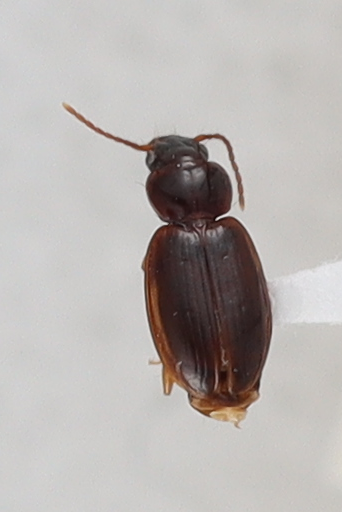
Scientific name: Trechus obtusus
Plot: 14
Trap: S
Collected: 20210908